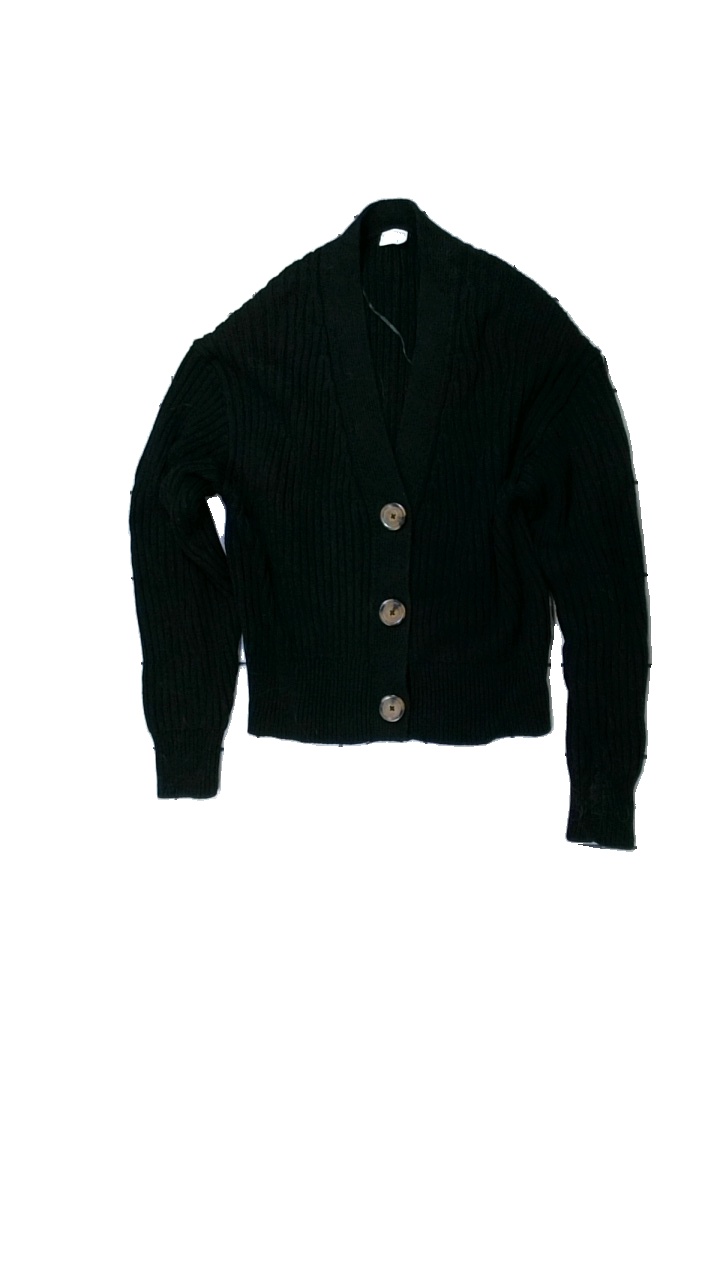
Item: Cardigan (Ladies)
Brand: Stories
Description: svart kofta med knappar, mycket hårig
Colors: Black
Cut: Regular
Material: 70% cotton 30% acrylic
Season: All
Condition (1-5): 3
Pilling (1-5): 5
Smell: Minor
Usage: Export
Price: <50